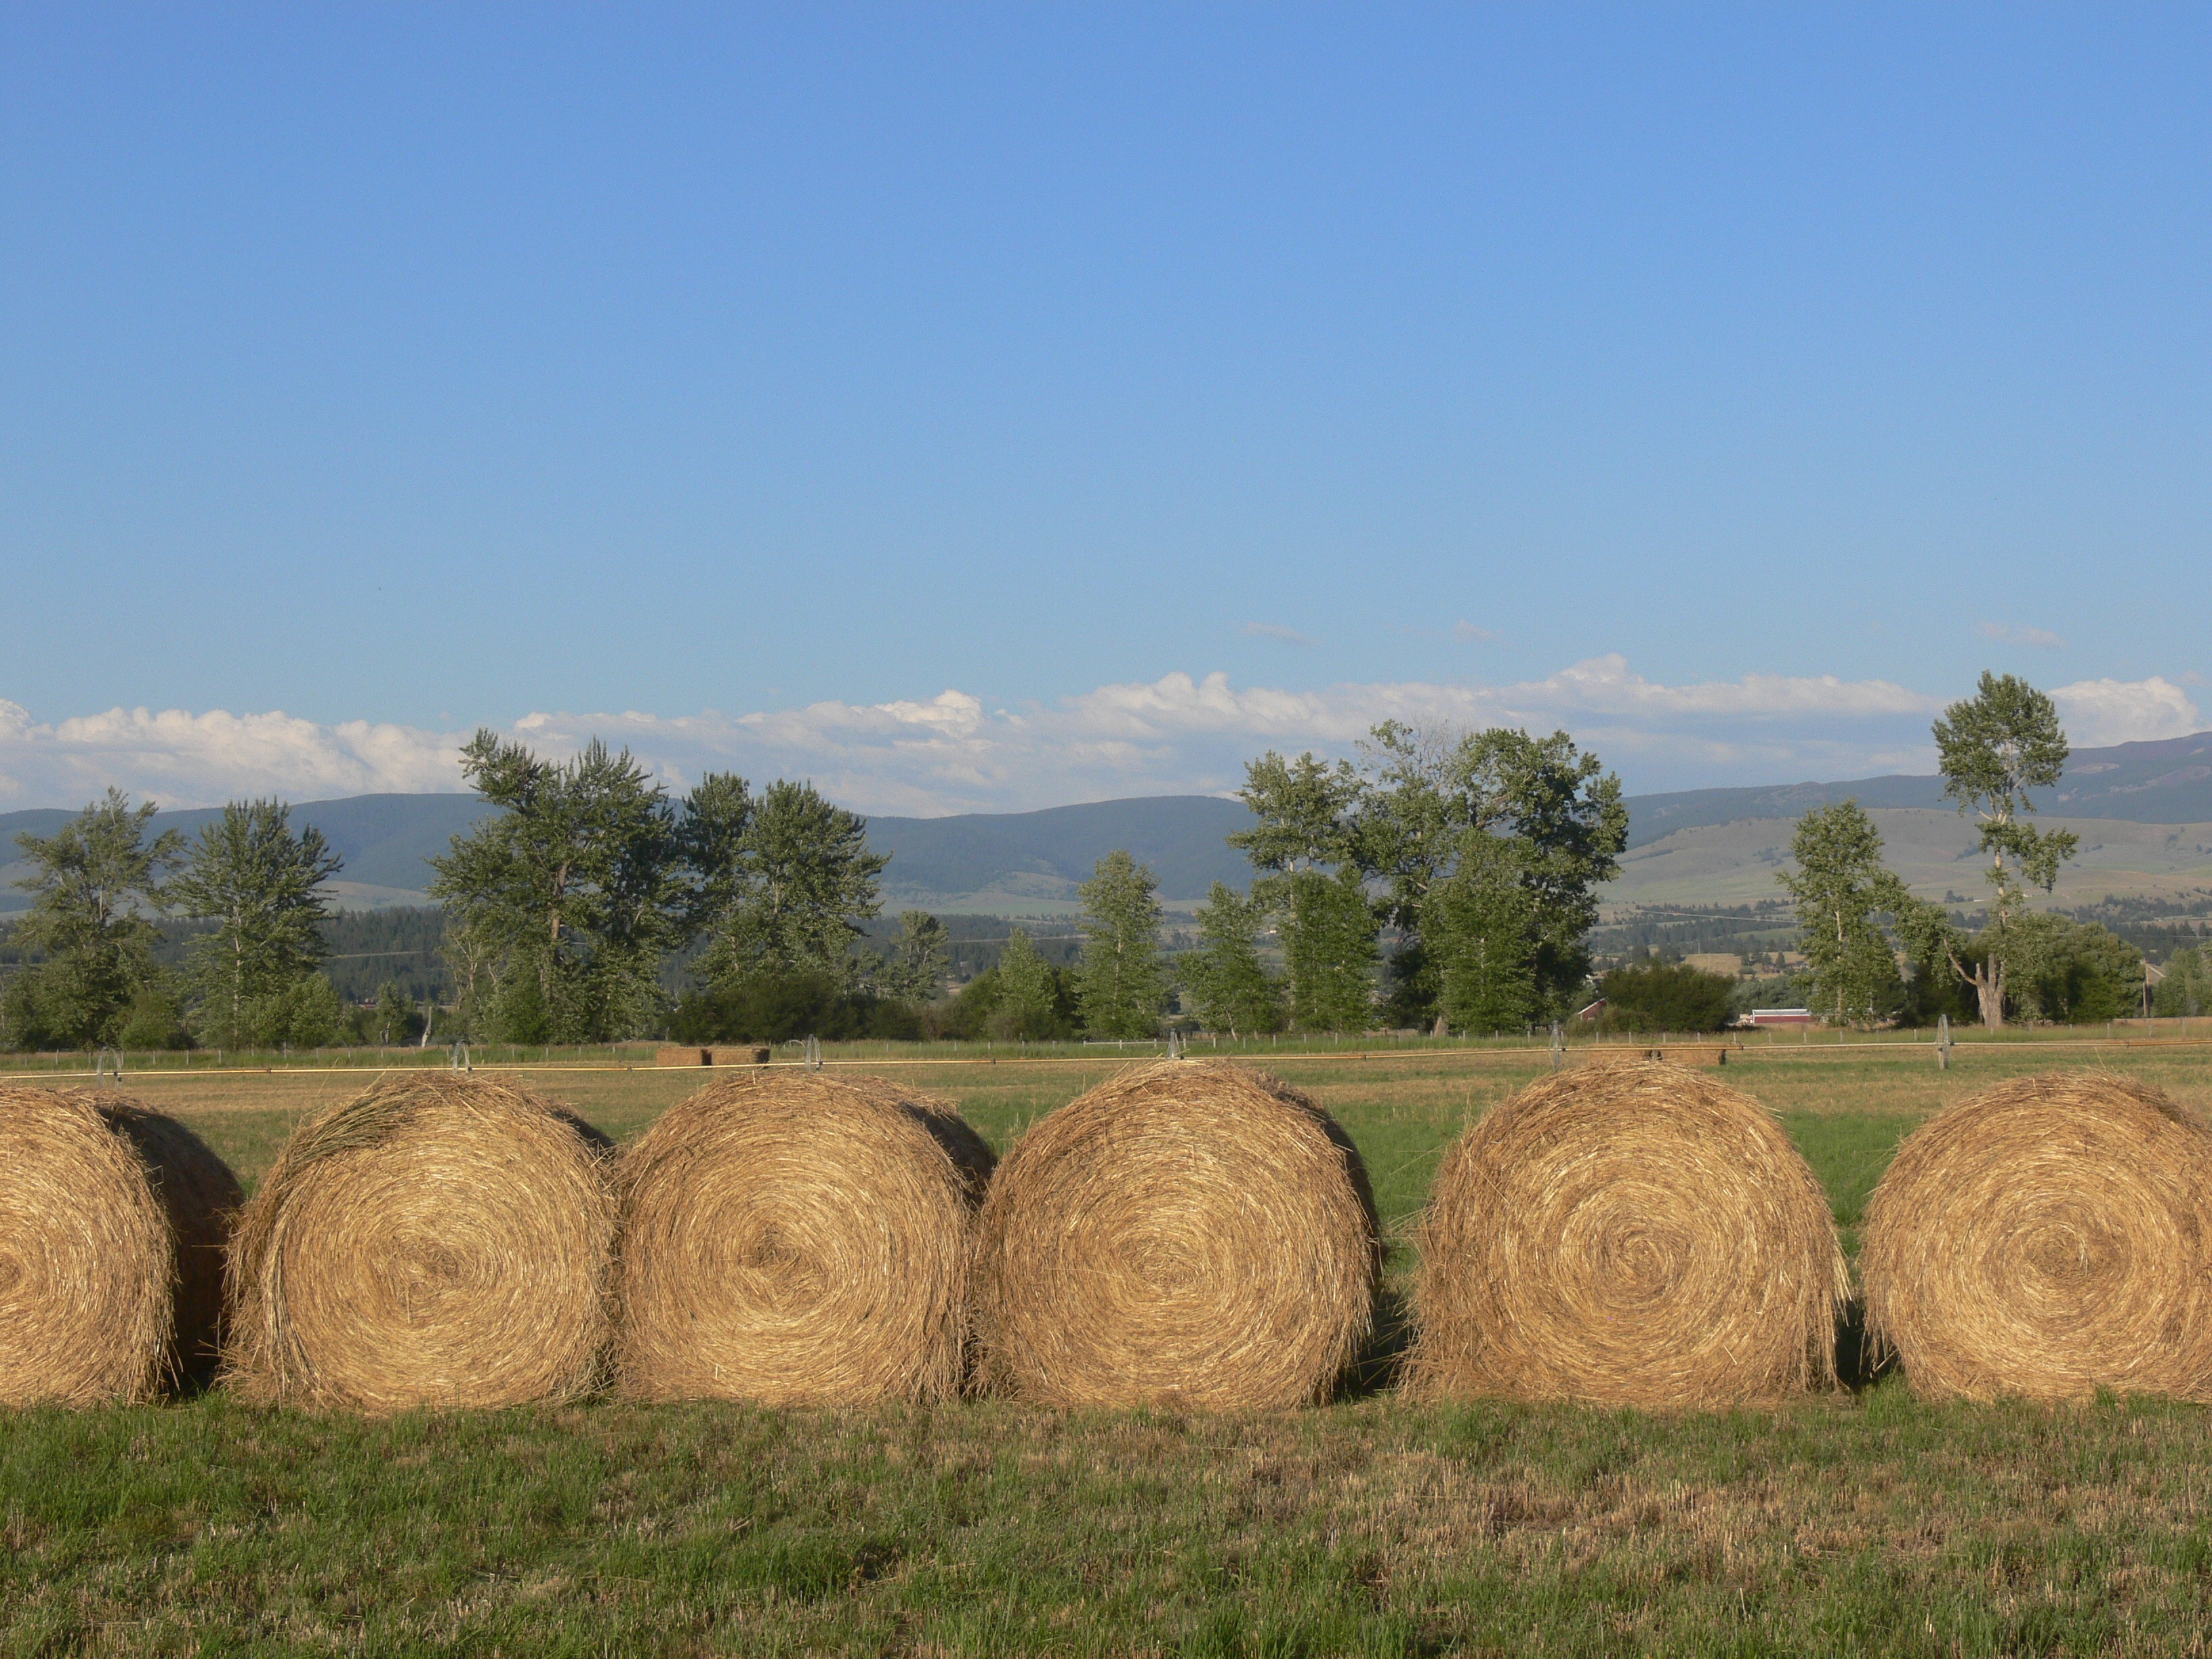
landscape, tree, nature, outdoor, plant, hay, field, farm, meadow, prairie, rural, farming, harvest, crop, pasture, agriculture, haystack, farmland, plants, freshness, agricultural, cultivation, straw, crops, montana, rural area, grass family